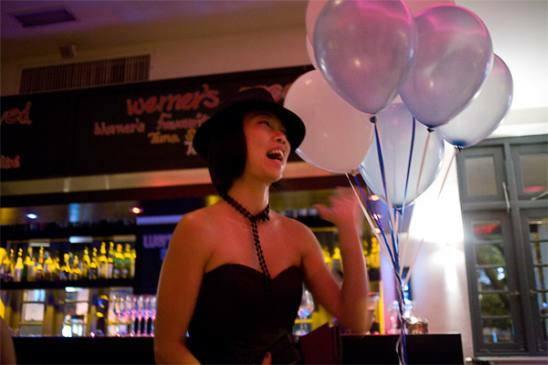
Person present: No